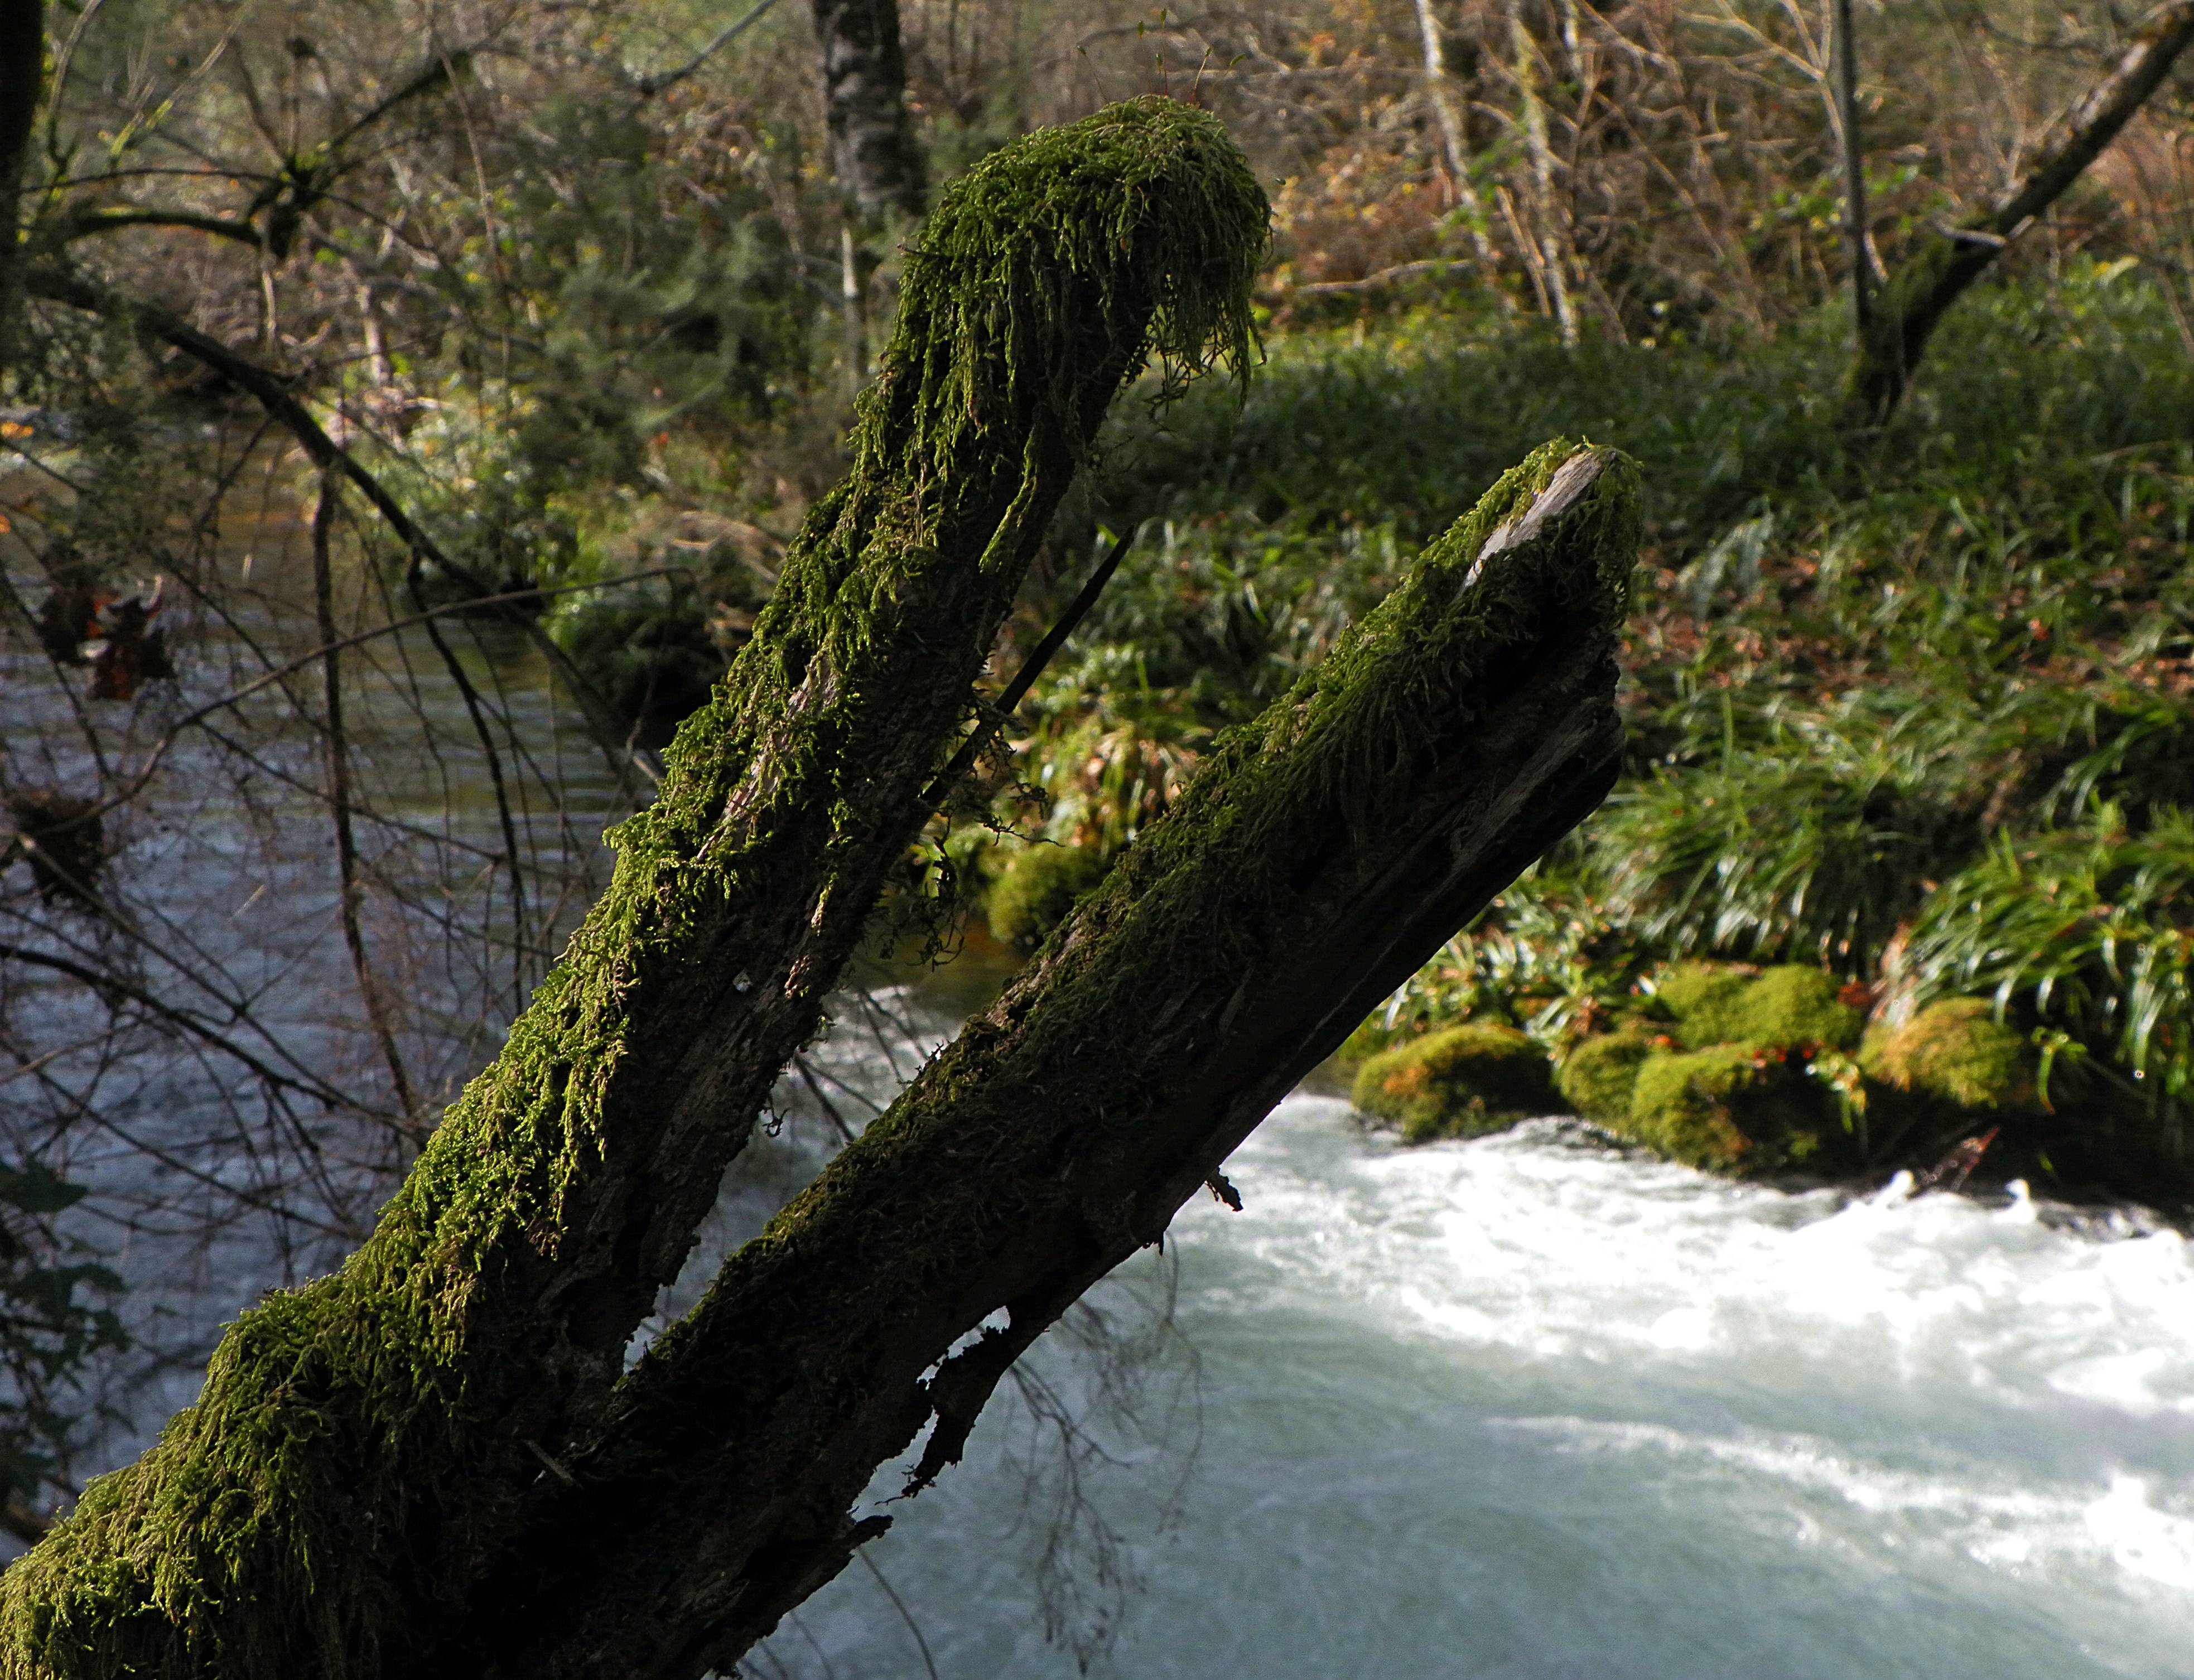
tree, water, forest, branch, flower, river, stream, reflection, rapid, body of water, spain, galicia, pontevedra, espana, ggl1, alama, riobarbeira, woody plant